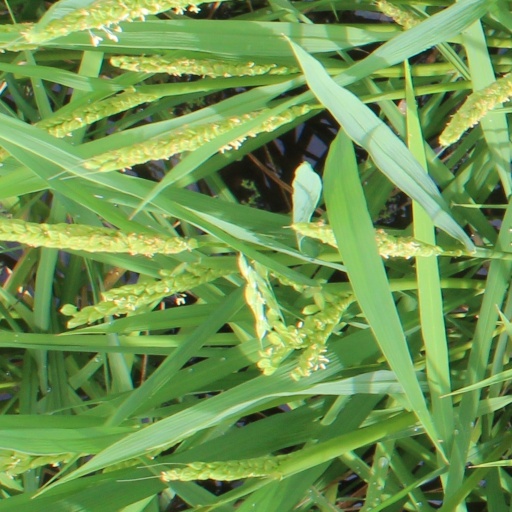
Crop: rice